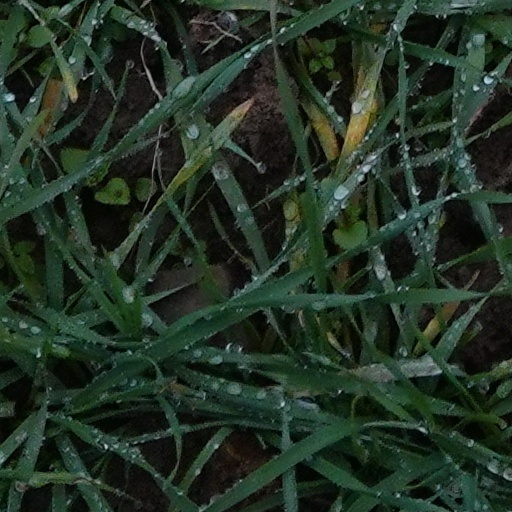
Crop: wheat